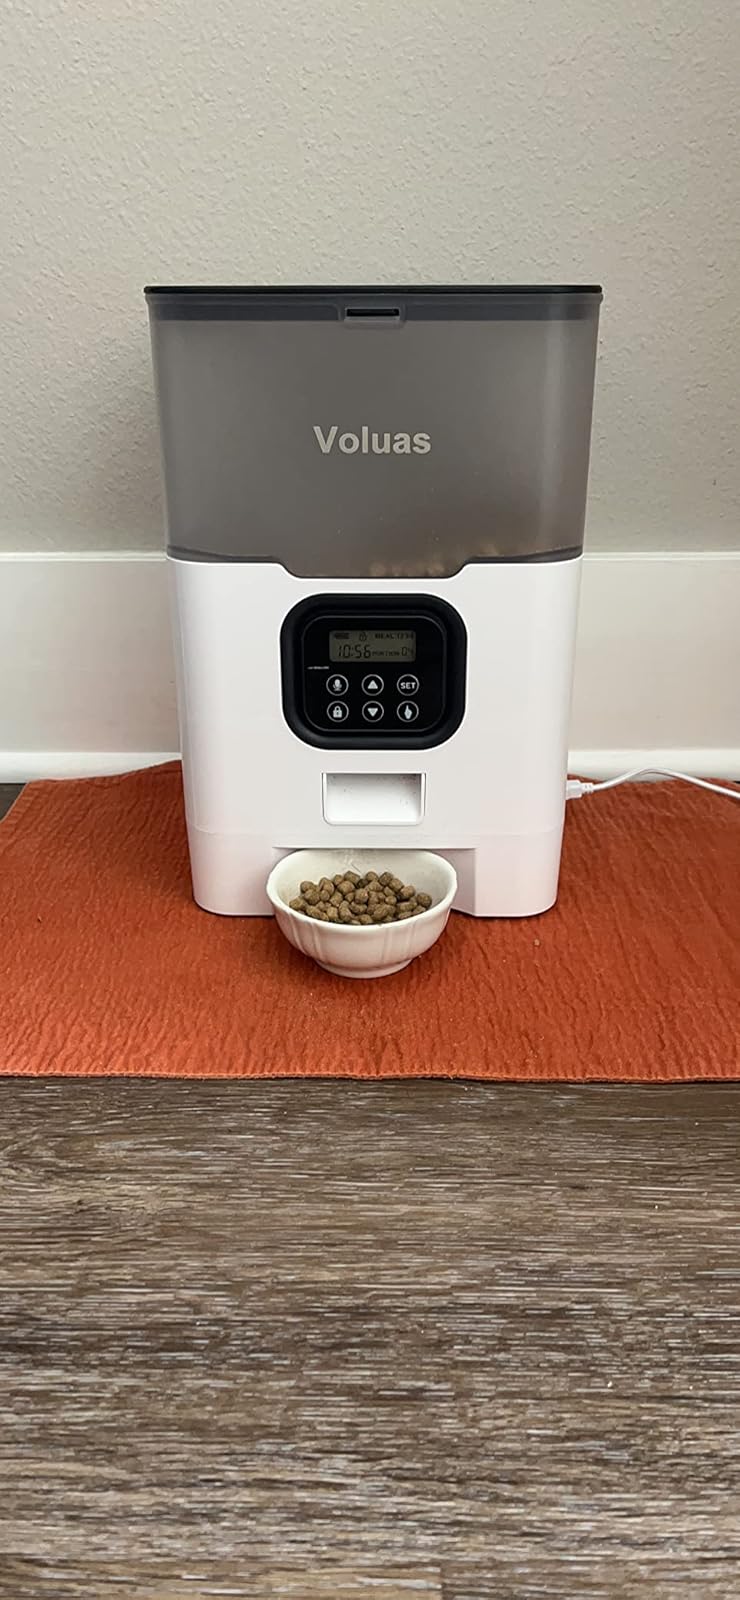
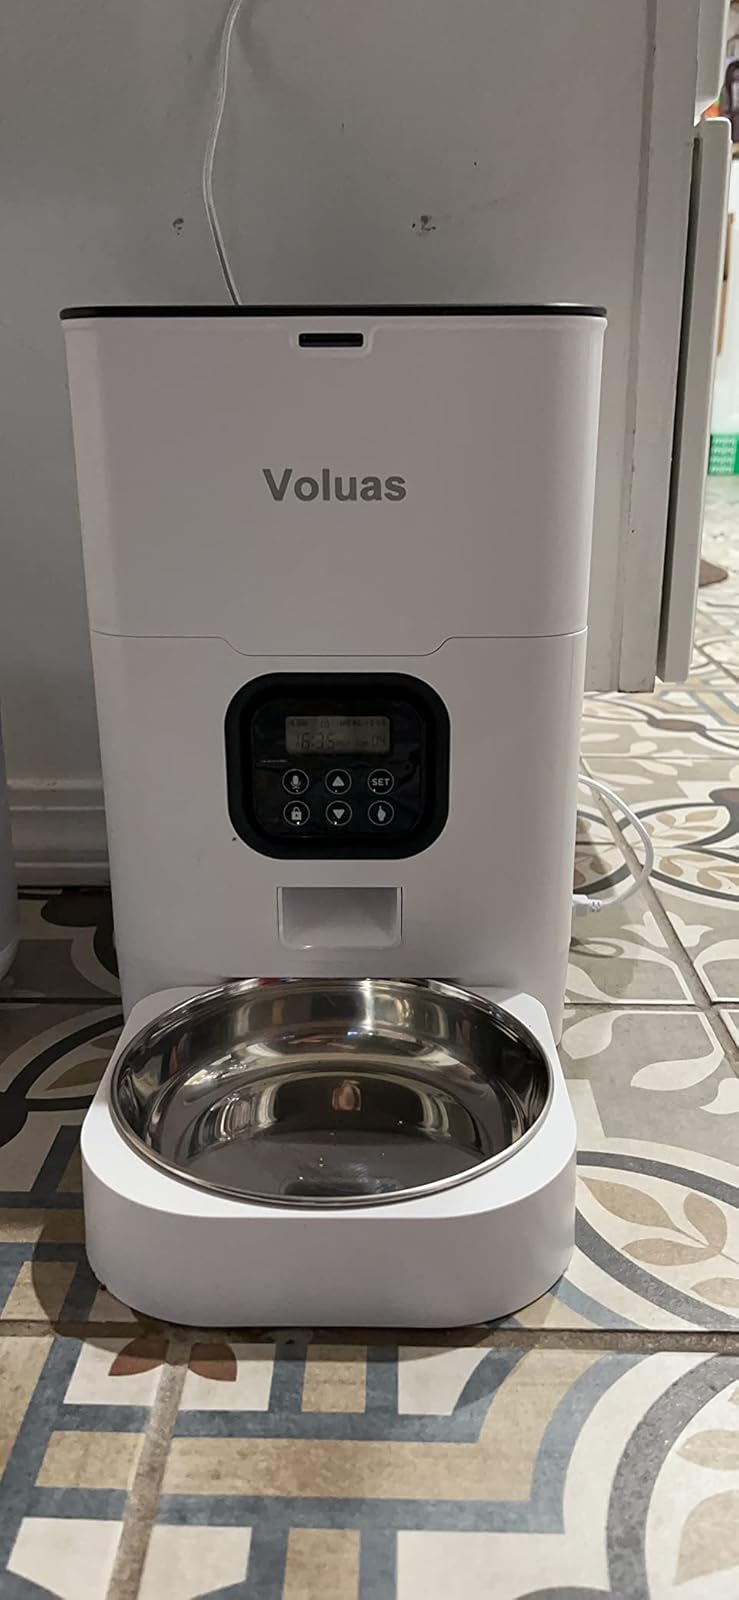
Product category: items_feeder
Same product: no